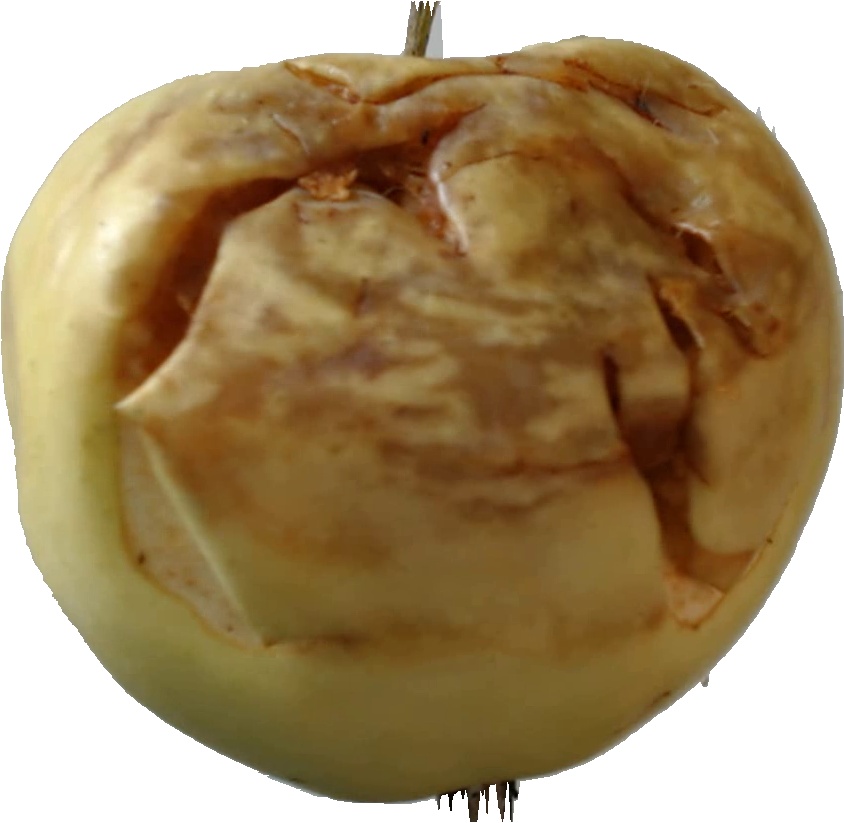
Label: apple_hit_1